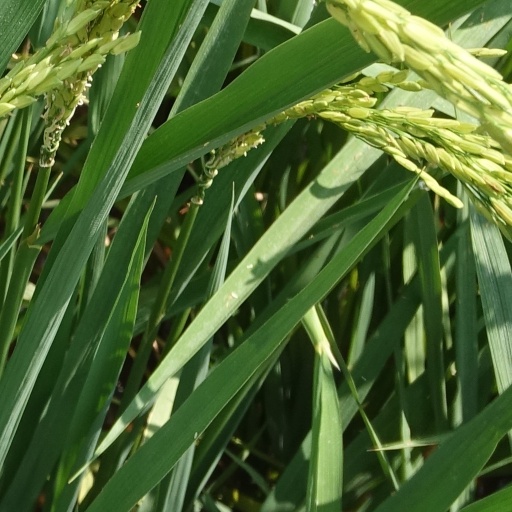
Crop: rice